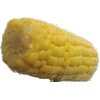
Label: Corn 1